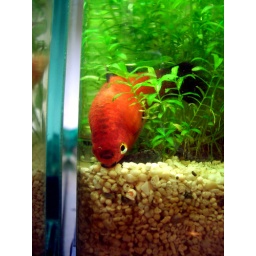
My fish was afraid of something!So she hide in the water plant !